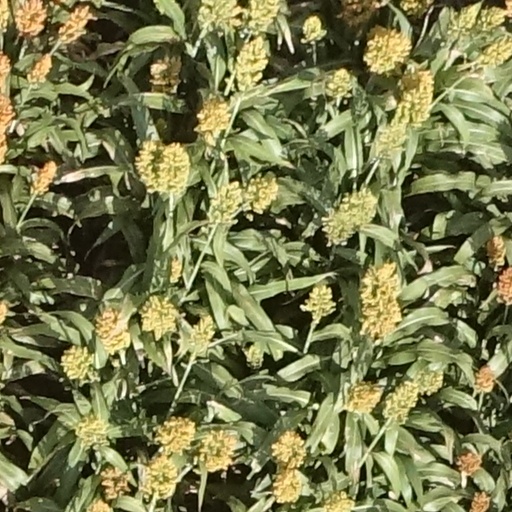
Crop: sorghum